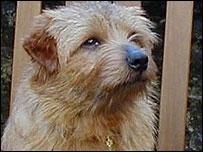
Norfolk_terrier